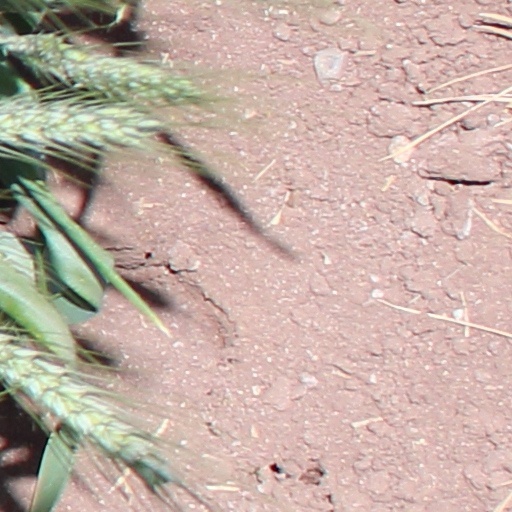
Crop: wheat